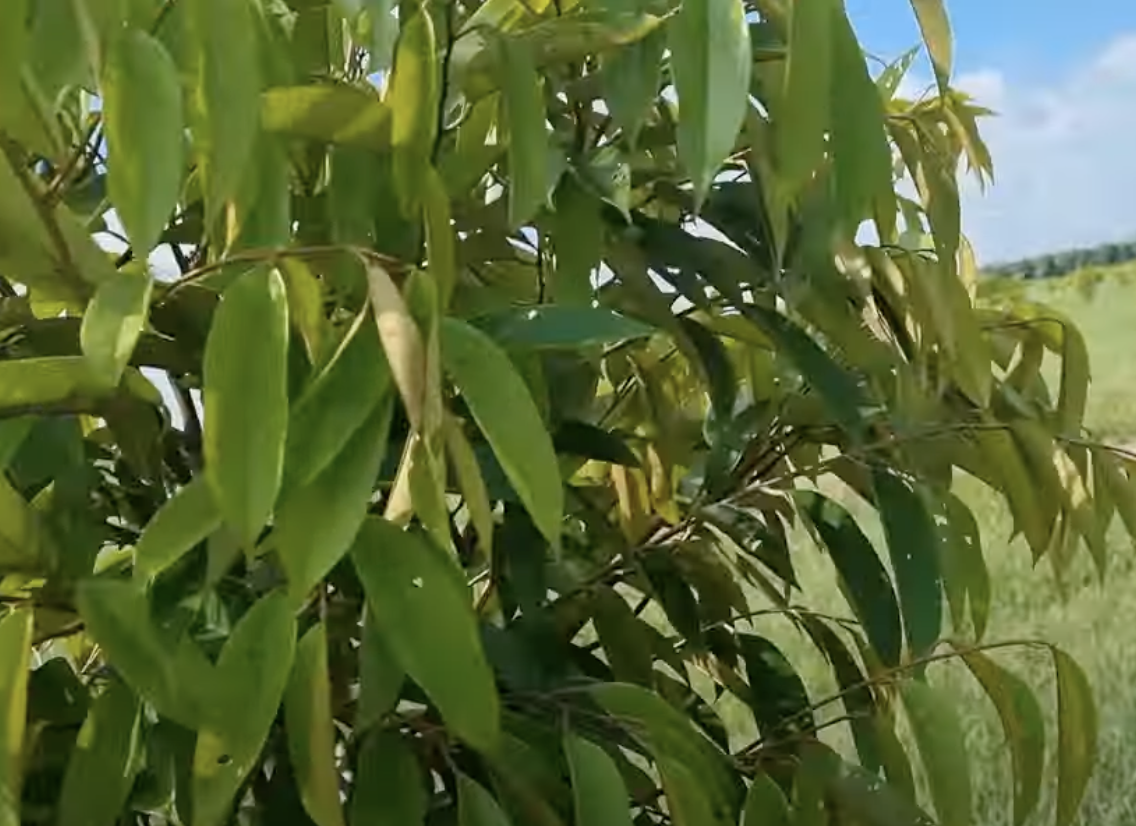
Label: yellow_leaf